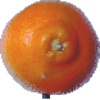
Label: tangelo